Manifestation of God (Baháʼí Faith)

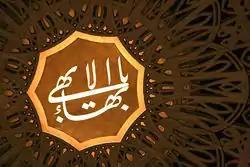
The calligraphy of the Greatest Name on a metal plate at the top of the interior of the Baháʼí House of Worship in Wilmette, Illinois.

In the Baháʼí Faith, all of the Manifestations of God are sent from the same God and have the same spiritual and metaphysical nature, and that there is absolute equality among them. The differences between the various Manifestations of God and their teachings, Baháʼu'lláh explained, are due to the varying needs and capacities of the civilization in which they appeared, and not due to any differences in their level of importance or nature.